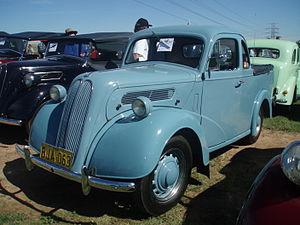
La Ford Popular, souvent appelé la Ford Pop, est une voiture de Ford royaume-uni construite en Angleterre entre 1953 et 1962. À son lancement, elle était la voiture la moins chère proposée en Grande-Bretagne.